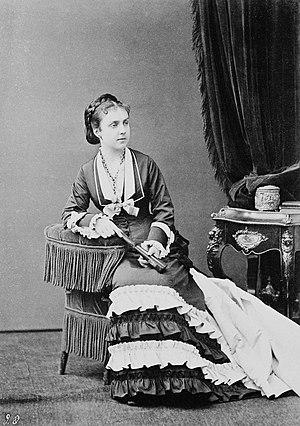
María de las Mercedes d’Orléans — couramment appelée Mercedes d’Orléans — est une infante d’Espagne, qui naquit le 24 juin 1860, au Palais royal de Madrid, et qui décéda à Madrid le 26 juin 1878.